Sod

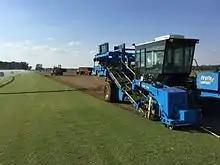
Harvesting sod

Scandinavia has a long history of employing sod roofing and a traditional house type is the Icelandic turf house.